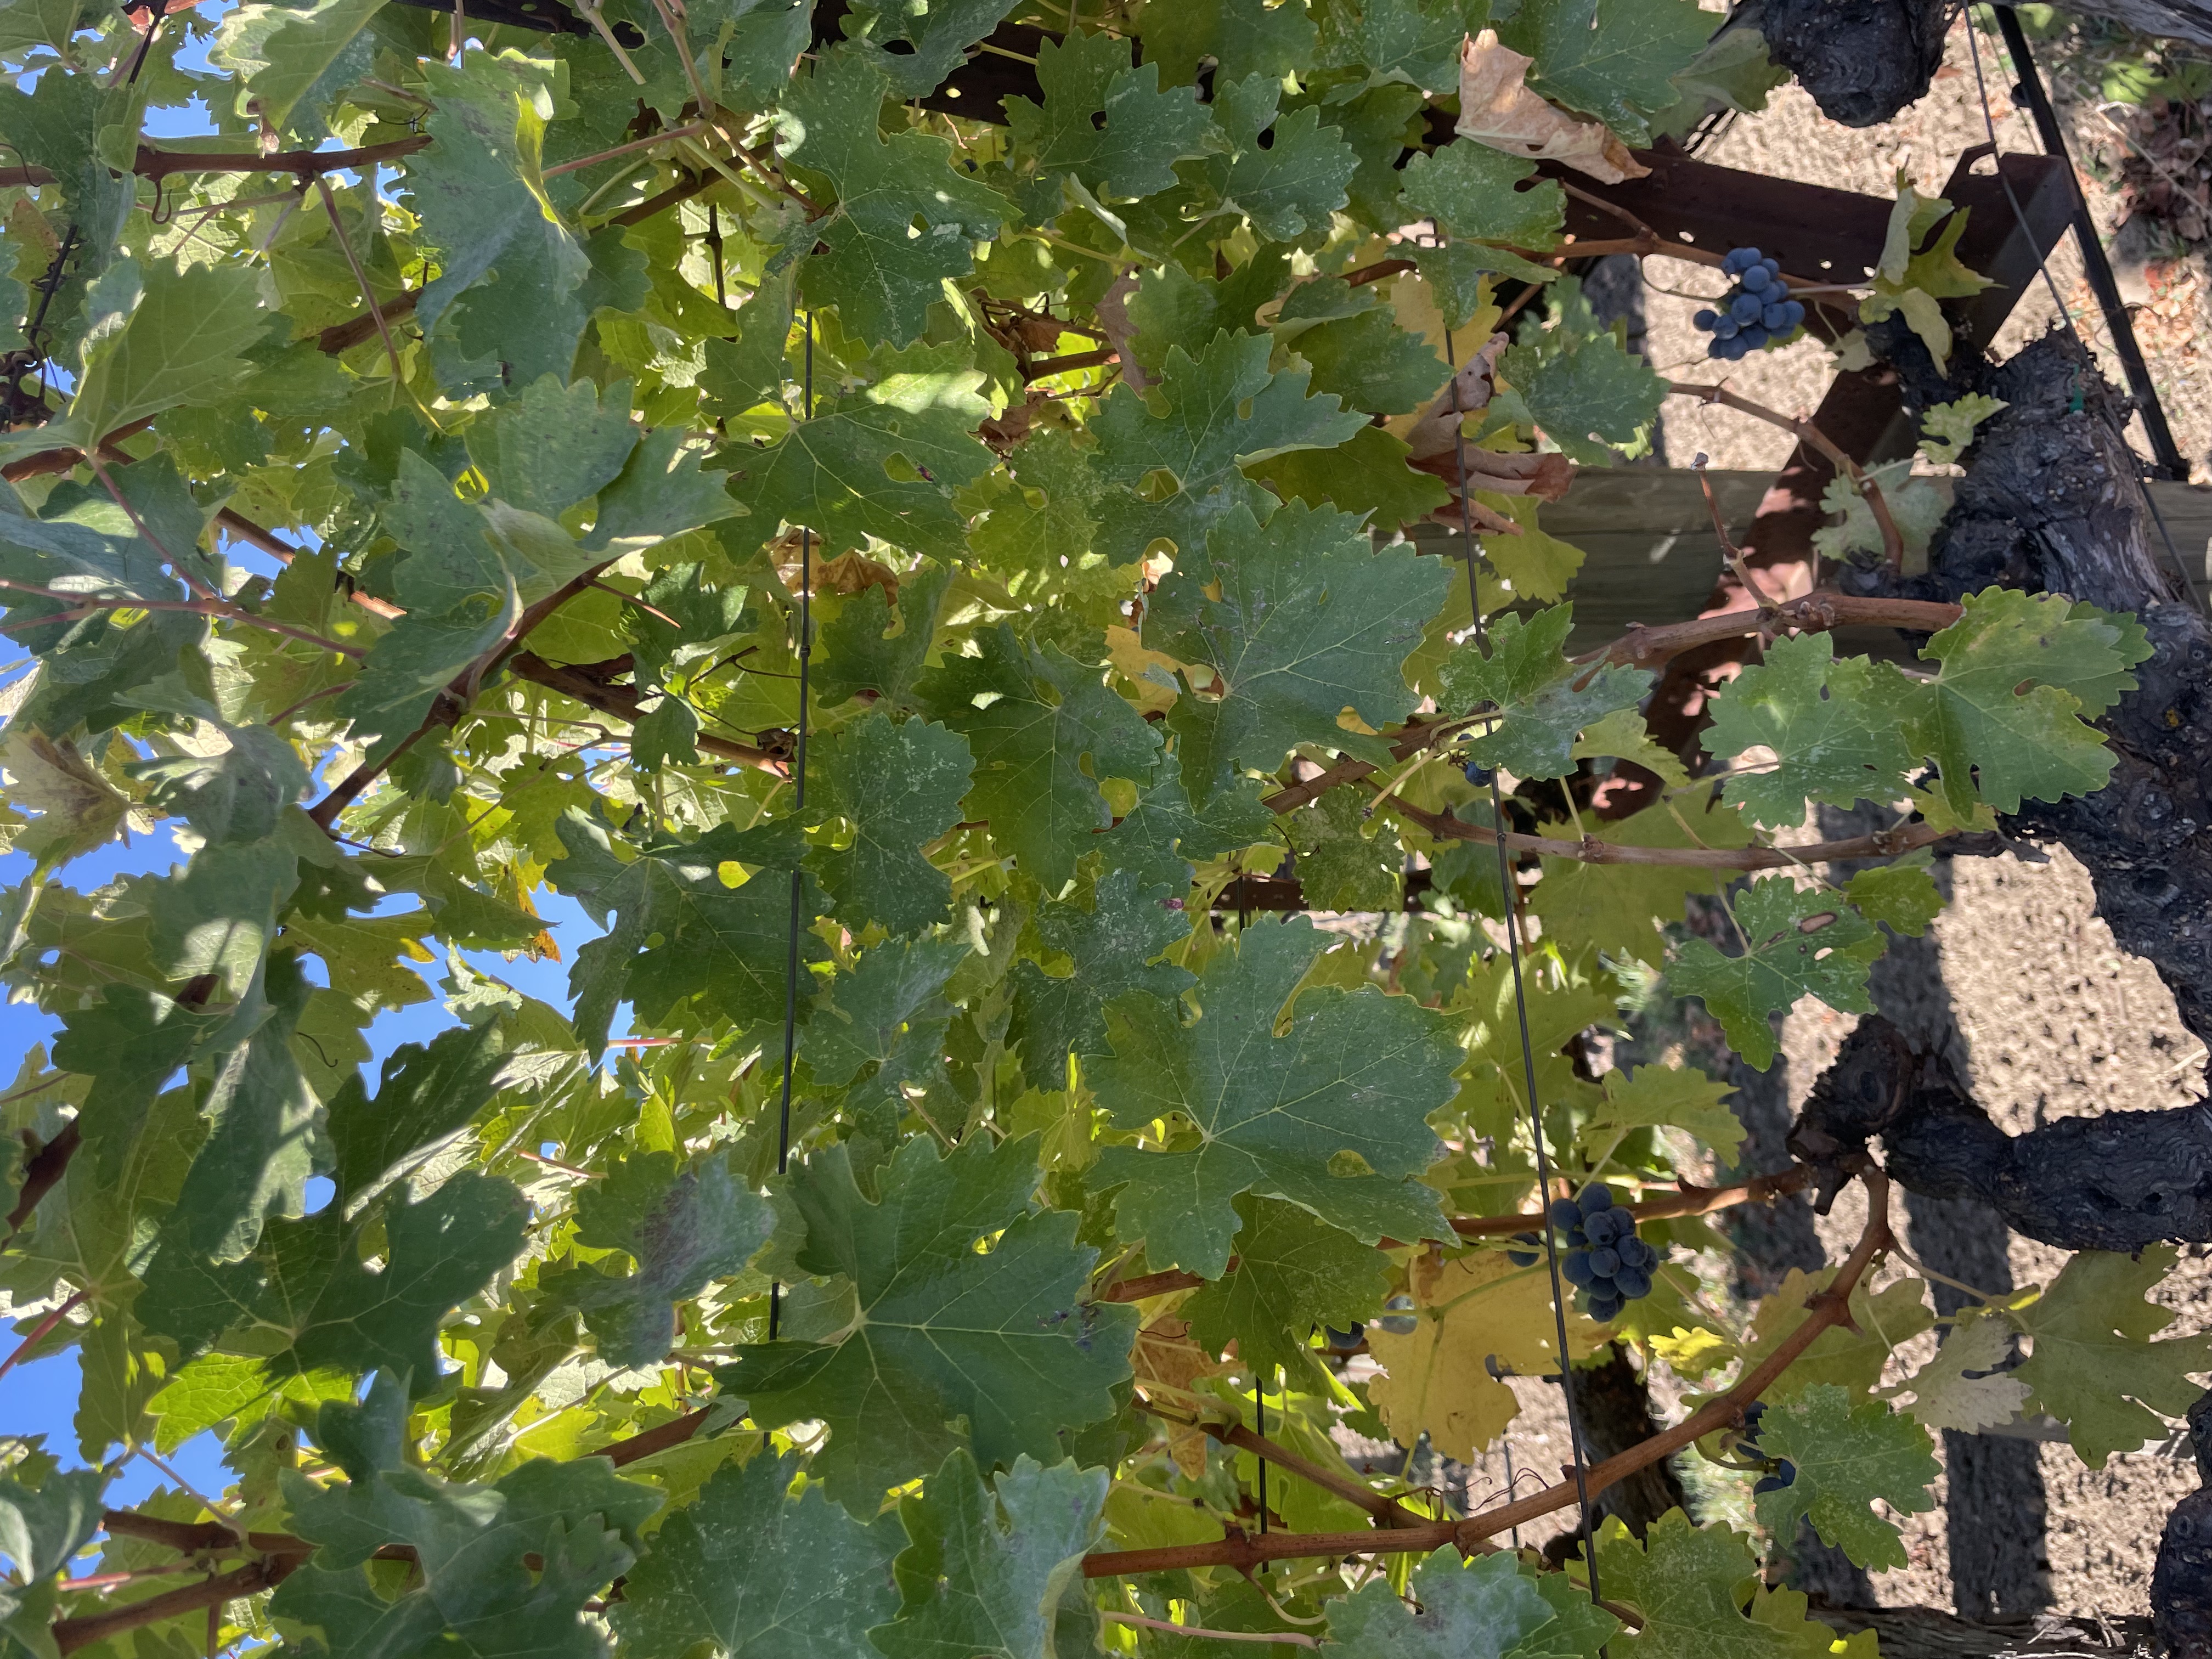
Label: No Virus